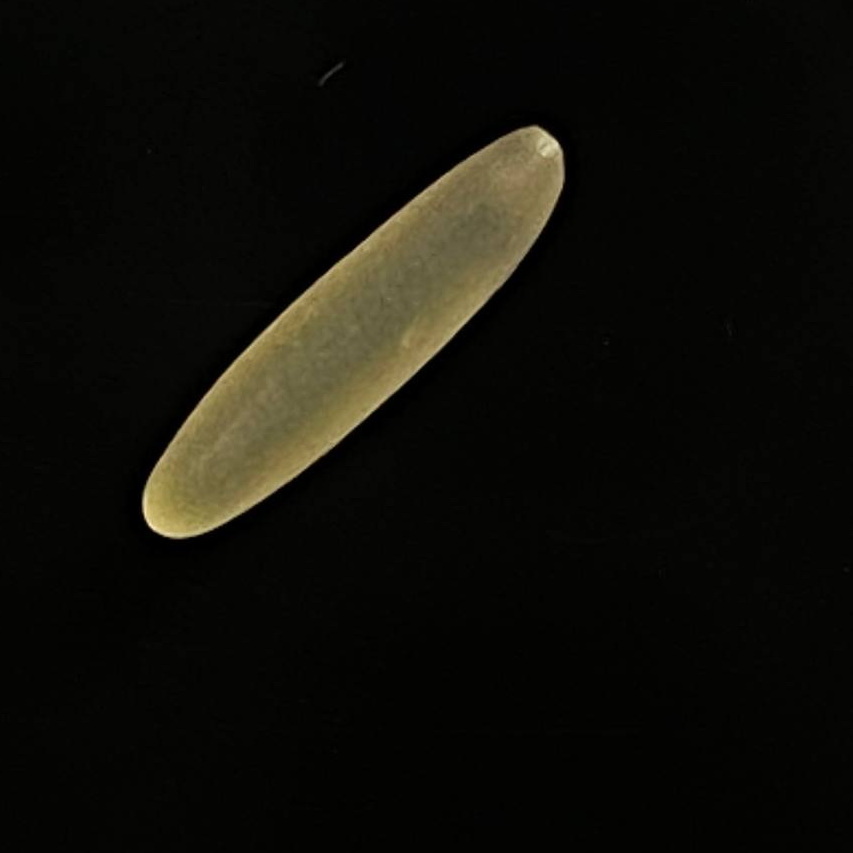
Rice variety: Bashmoti